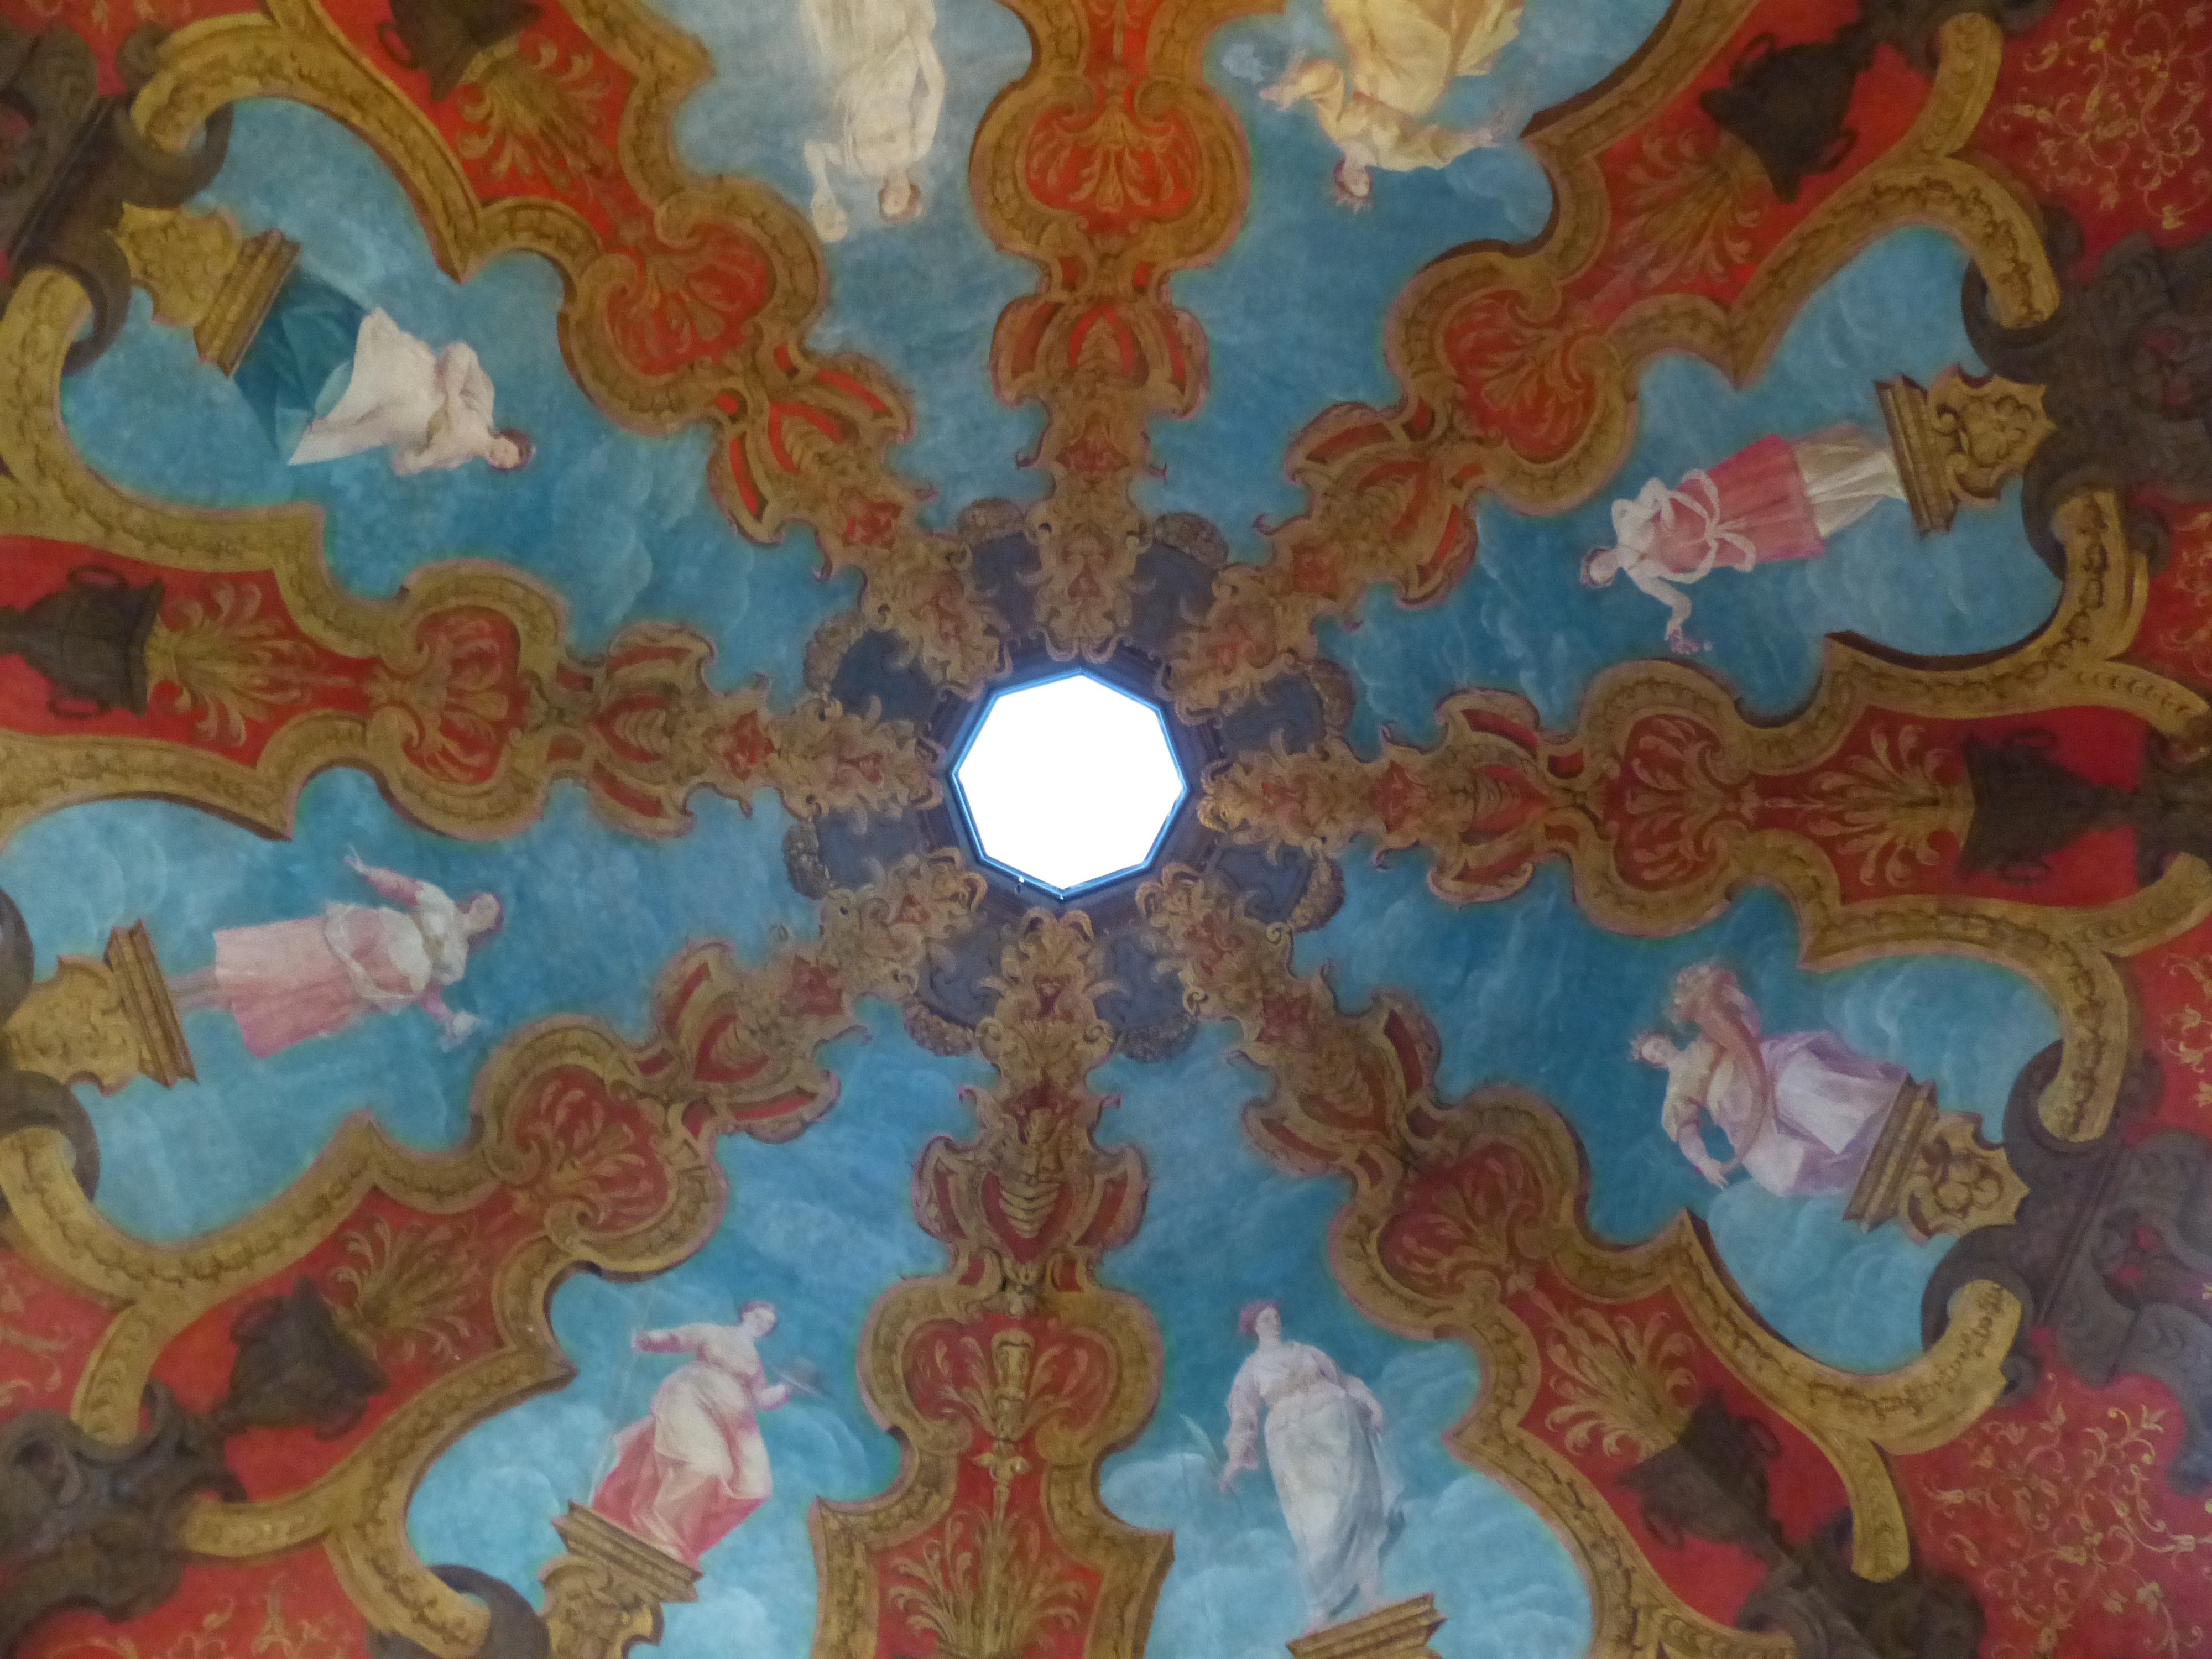
floor, pattern, castle, blanket, circle, painting, austria, textile, art, design, tapestry, salzburg, flooring, ceiling painting, music room, hellbrunn, schloss hellbrunn, oktogon